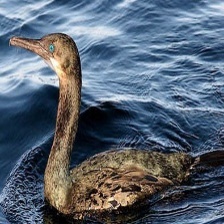
Species: BRANDT CORMARANT
Scientific name: PHALACROCORAX PENICILLATUS